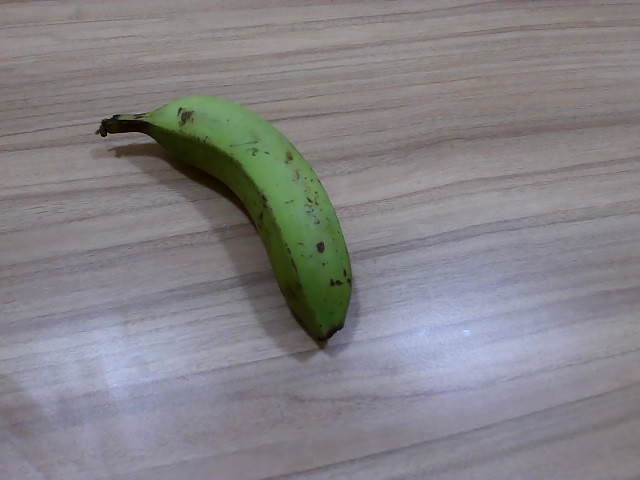
Label: Raw_Banana